Alfred Neumann (architect)

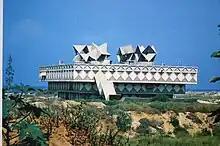
Bat Yam Town Hall (1963), Bat Yam, Israel by Neumann and Zvi Hecker

Alfred Neumann was born in Vienna to Siegmund Neumann and Hermina Hickl. In 1910, Neumann's family moved to Brünn (today's Brno, Czech Republic), for his father's job at a joinery workshop. Neumann attended the German Building Technical College. Following his graduation, Neumann served in the Austro-Hungarian Army during World War I. After the war, he returned to his architecture studies, enrolling at the German Technical University in Brno. In 1922, Neumann returned to Vienna, where he attended Architecture College (Meisterschule für Architektur) of the Arts Academy in Vienna, studying under Peter Behrens. For the following 6 years, he worked at a number of architecture offices in Paris and Berlin with contemporaries including Auguste Perret. In 1928 and 1929, Neumann worked briefly in Algiers, French Algeria.